Gowrisankaram

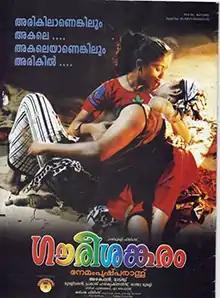
Movie Poster

Gowrisankaram is a 2003 Indian Malayalam-language romance film directed by Nemom Pushparaj and written by Madambu Kunjukuttan, starring Munna and Kavya Madhavan as two long-lost childhood sweethearts. This is also one of the final films of Narendra Prasad.